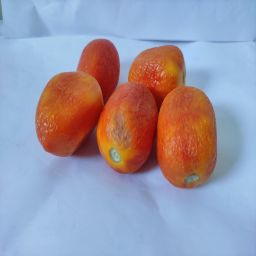
Crop: Tomato
Quality: Old